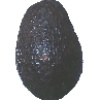
Label: Avocado ripe 1